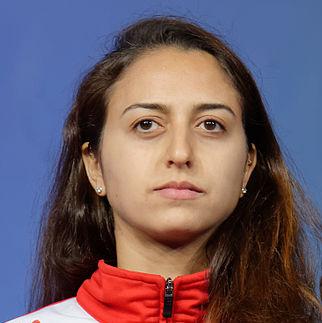
Age: 25